Baulne-en-Brie

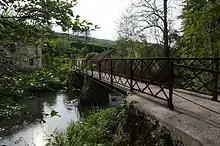
The Surmelin River at Baulne-en-Brie

Baulne-en-Brie is an agricultural and wine-producing village and a part of the Appellation d'origine contrôlée (AOC) zone for "Champagne of Aisne".